Taras Shevchenko Park

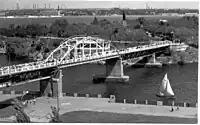
The pedestrian bridge in 1980

While some plants perished, others moved inside the homes of the aristocracy. The palace lay unoccupied and the garden languished for a long while. The old palace and garden were given to Catherine II's nobles in the 1830s. The process of gradually returning the residence's territory has started since then. On the park's grounds, folk festivals, balls, and other celebrations were held in the middle of the 19th century.